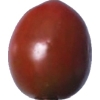
Label: tomato_cherry_maroon